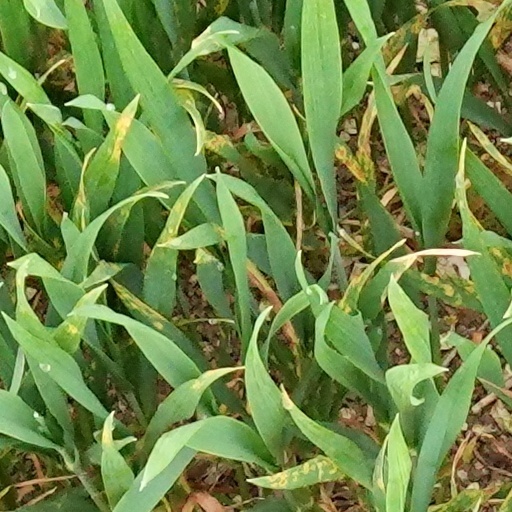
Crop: wheat